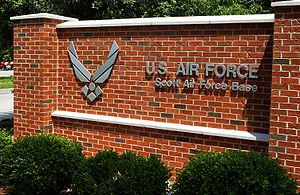
Scott Air Force Base est une base aérienne de l'United States Air Force située à Belleville dans l'Illinois.